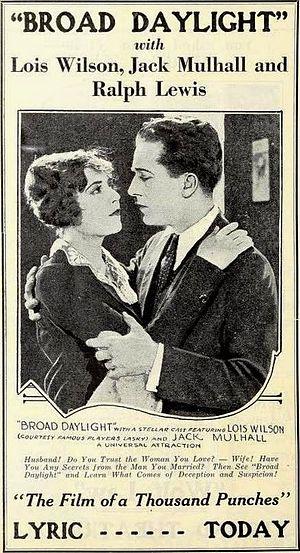
Jack Mulhall est un acteur et producteur américain né le 7 octobre 1887 à Wappingers Falls, État de New York, mort le 1ᵉʳ juin 1979 à Woodland Hills.